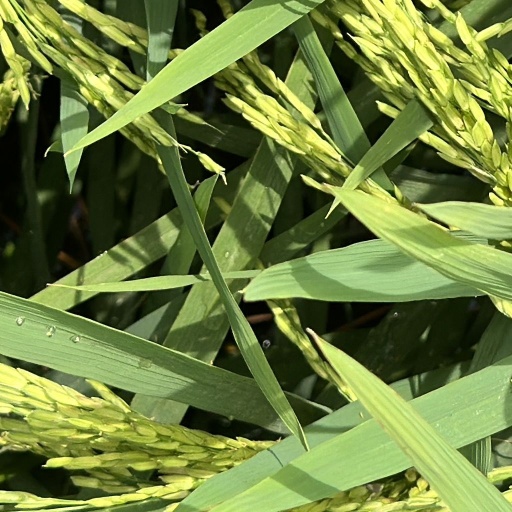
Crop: rice